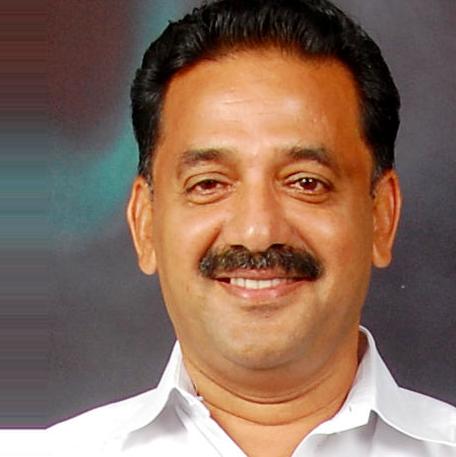
Age: 46